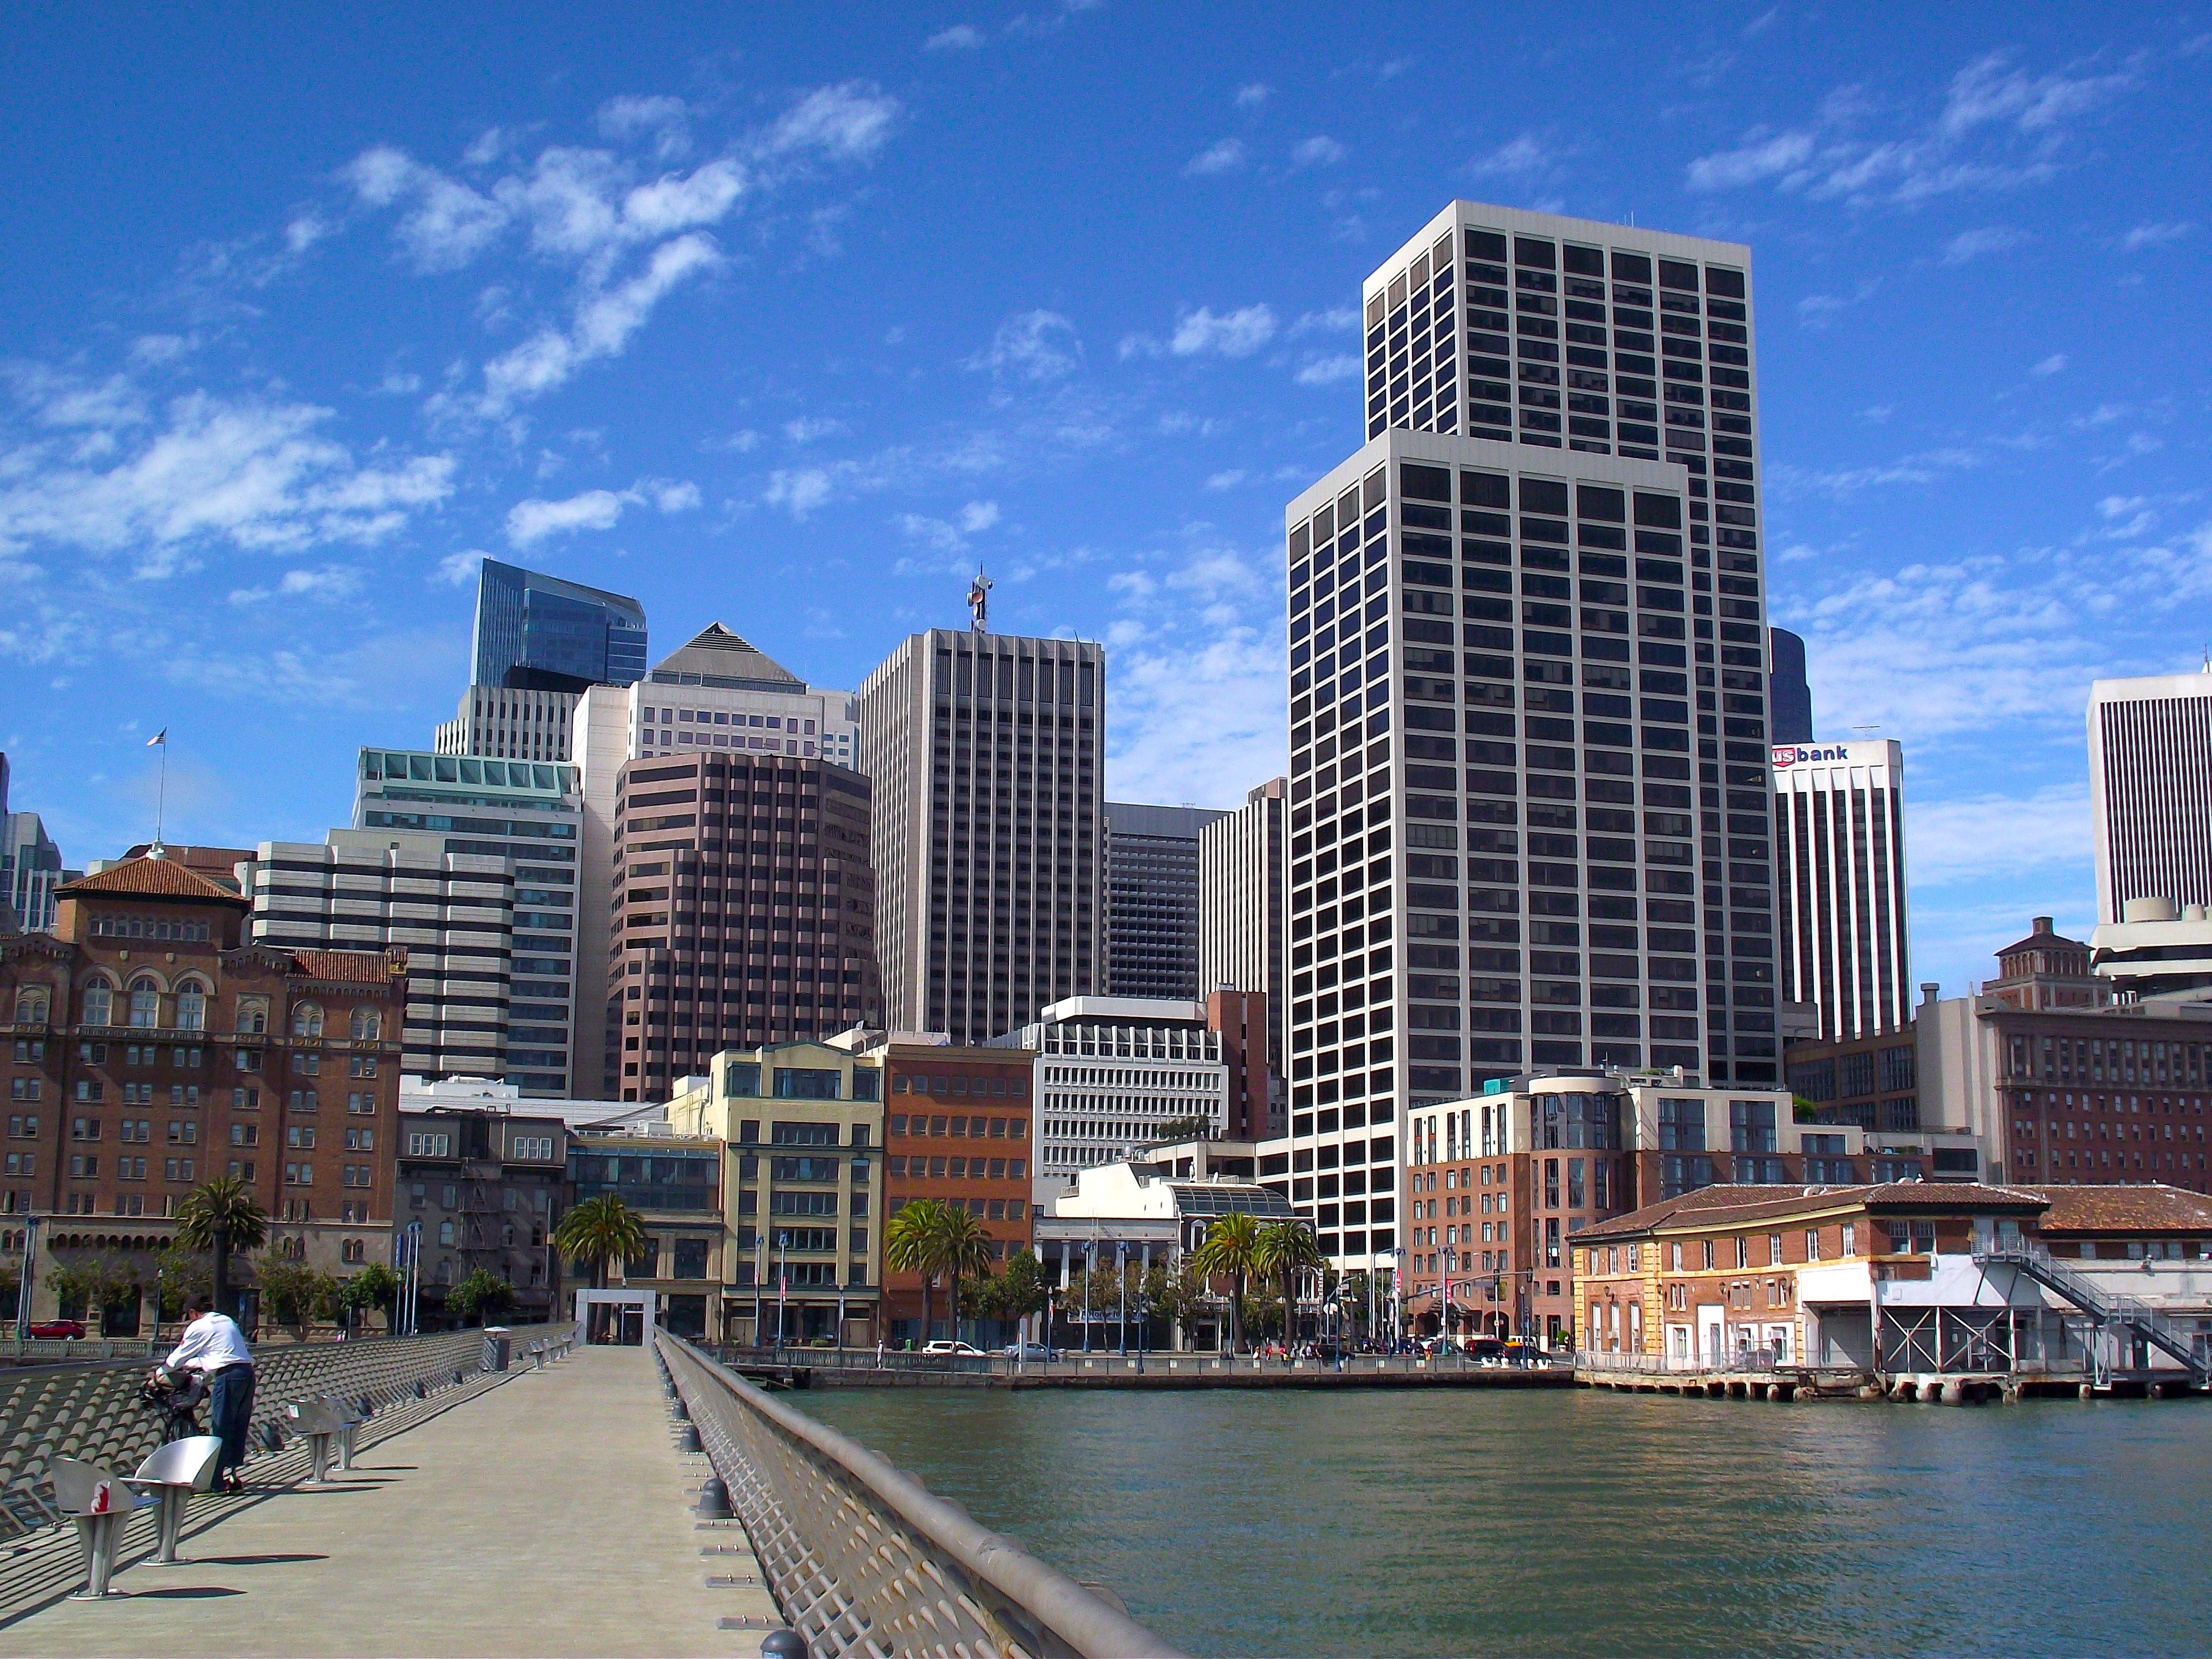
sea, water, architecture, bridge, skyline, lake, view, building, city, skyscraper, urban, cityscape, downtown, travel, san francisco, tower, usa, landmark, business, california, waterway, tower block, district, metropolis, condominium, neighbourhood, urban area, residential area, geographical feature, human settlement, metropolitan area